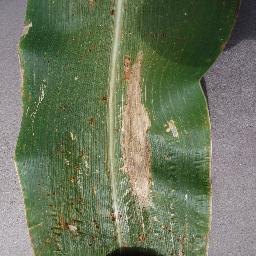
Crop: corn
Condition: (maize)_northern_blight